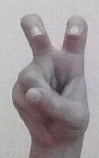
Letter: toot